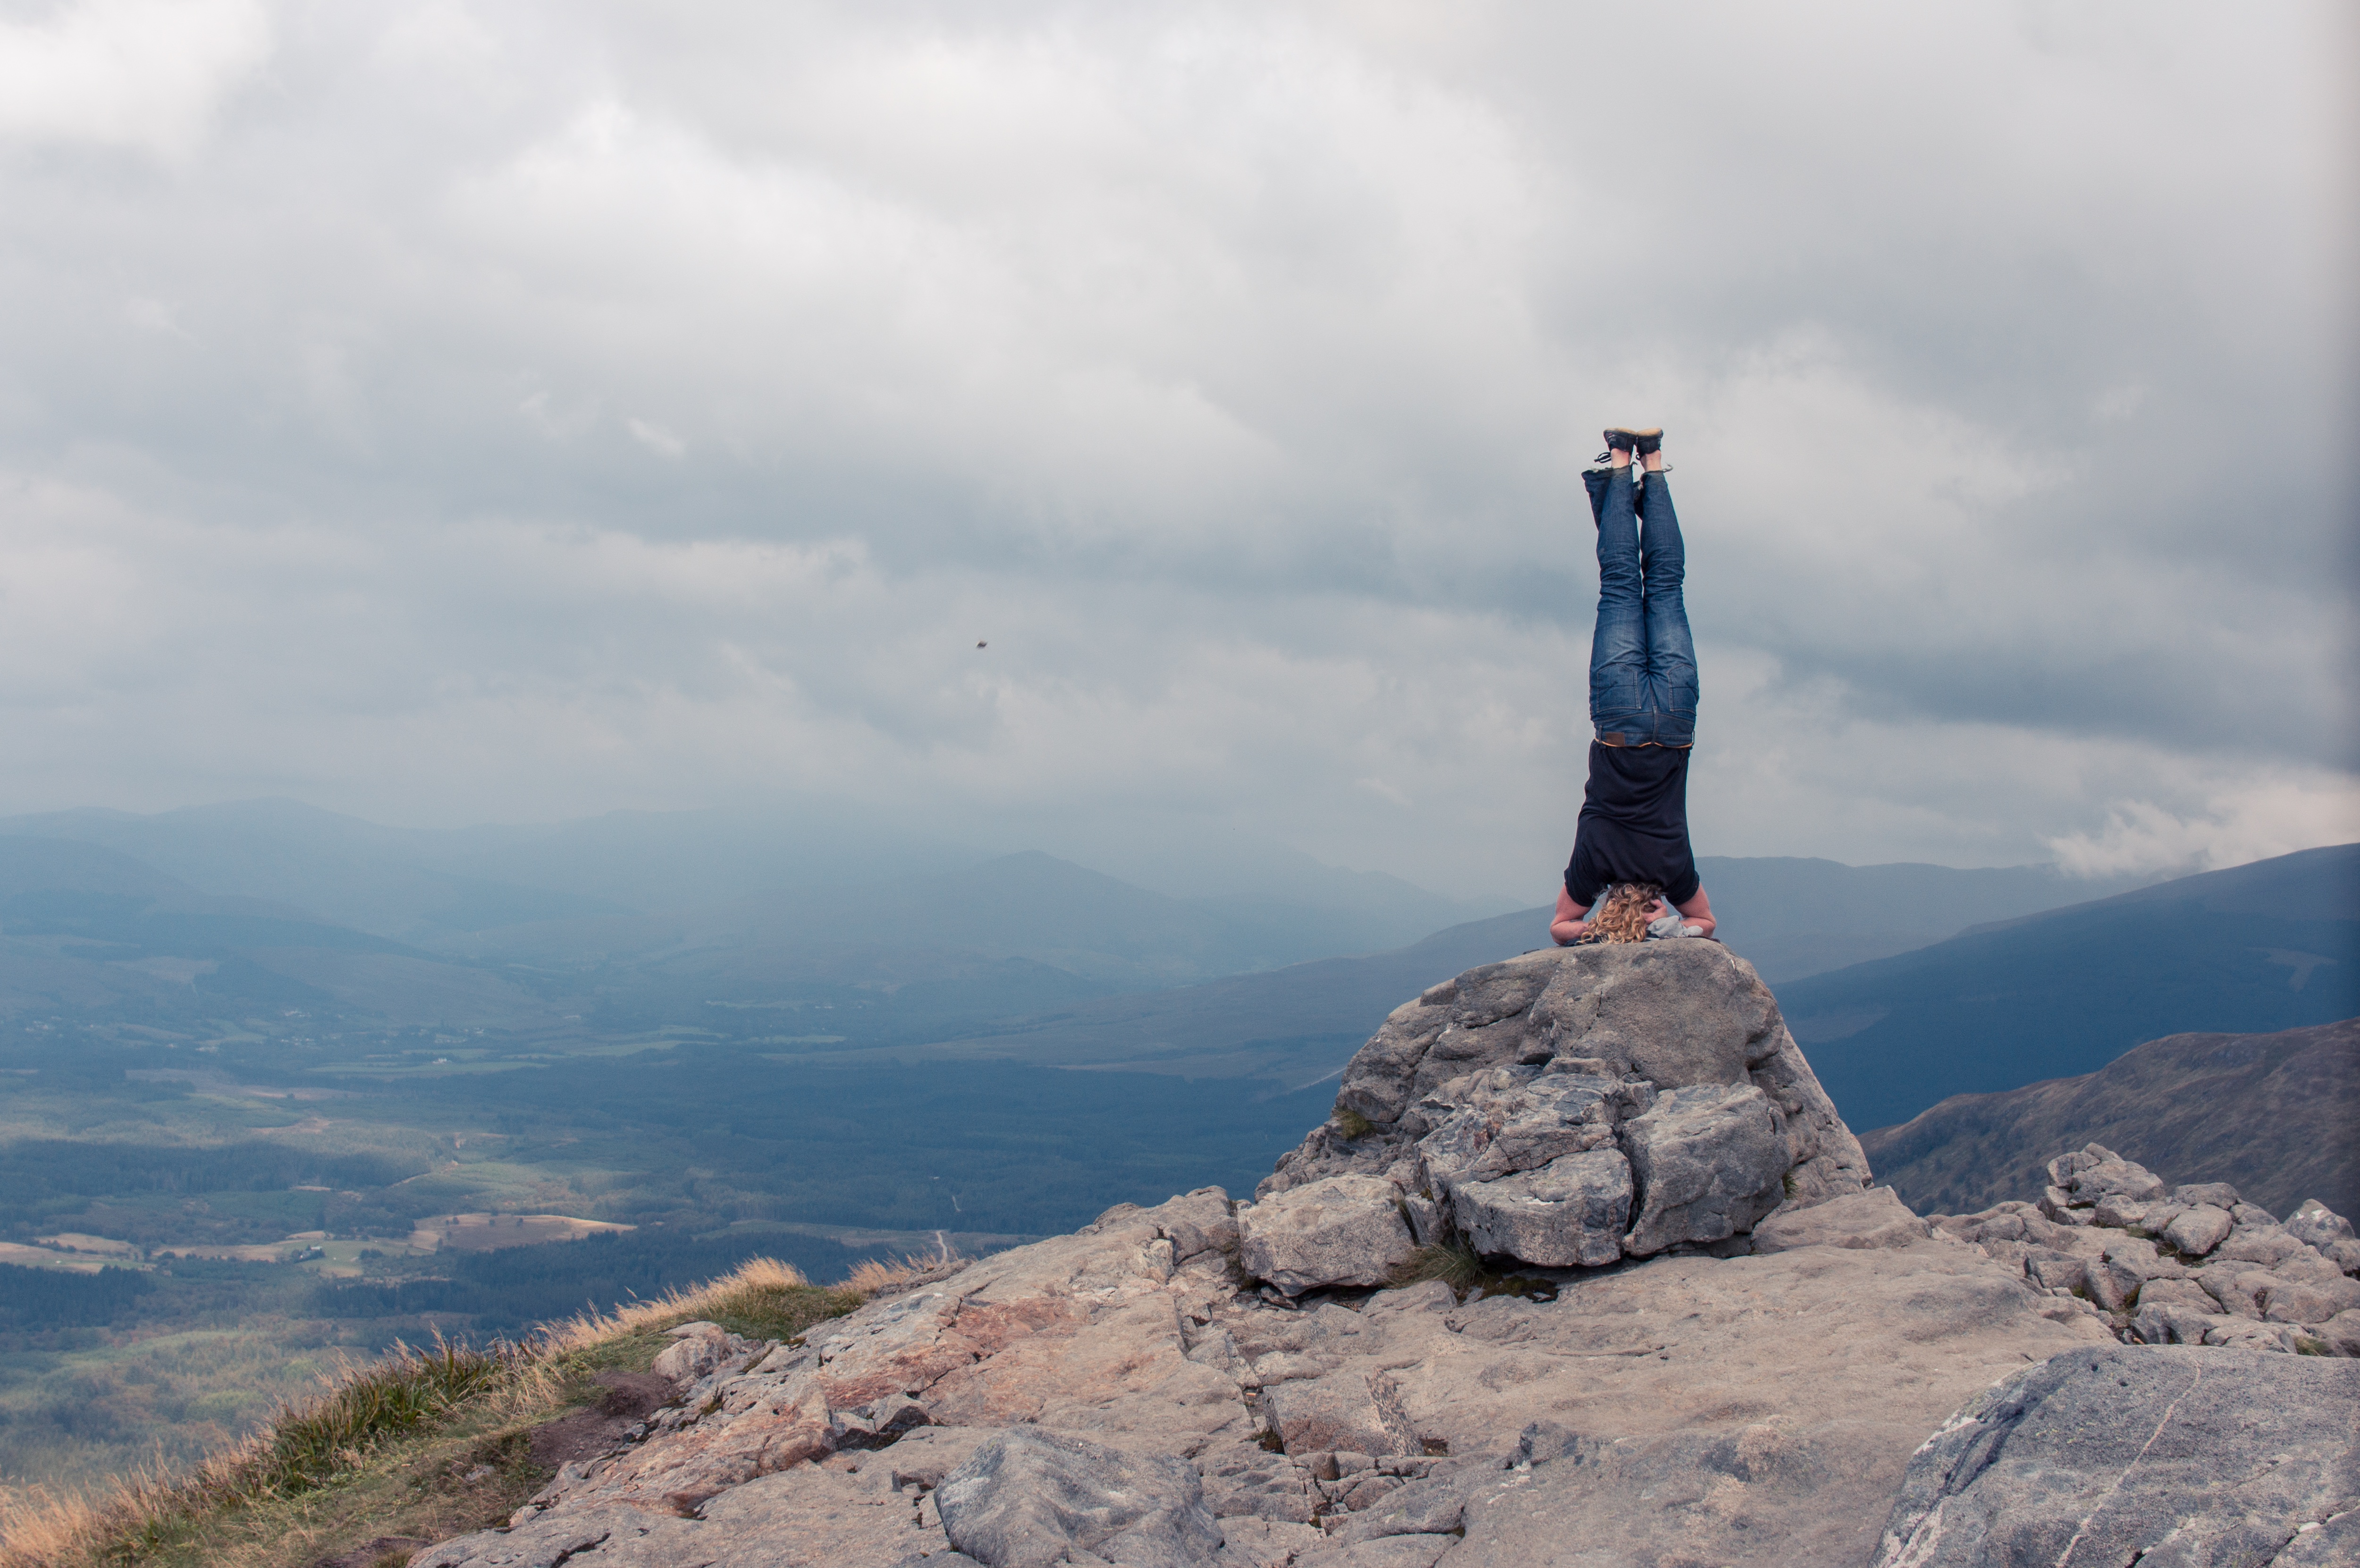
outdoor, wilderness, walking, mountain, cloud, adventure, mountain range, travel, scenery, extreme sport, terrain, ridge, summit, mountaineering, sports, alps, yoga, scotland, britain, scottish, highlands, landform, headstand, geographical feature, mountainous landforms